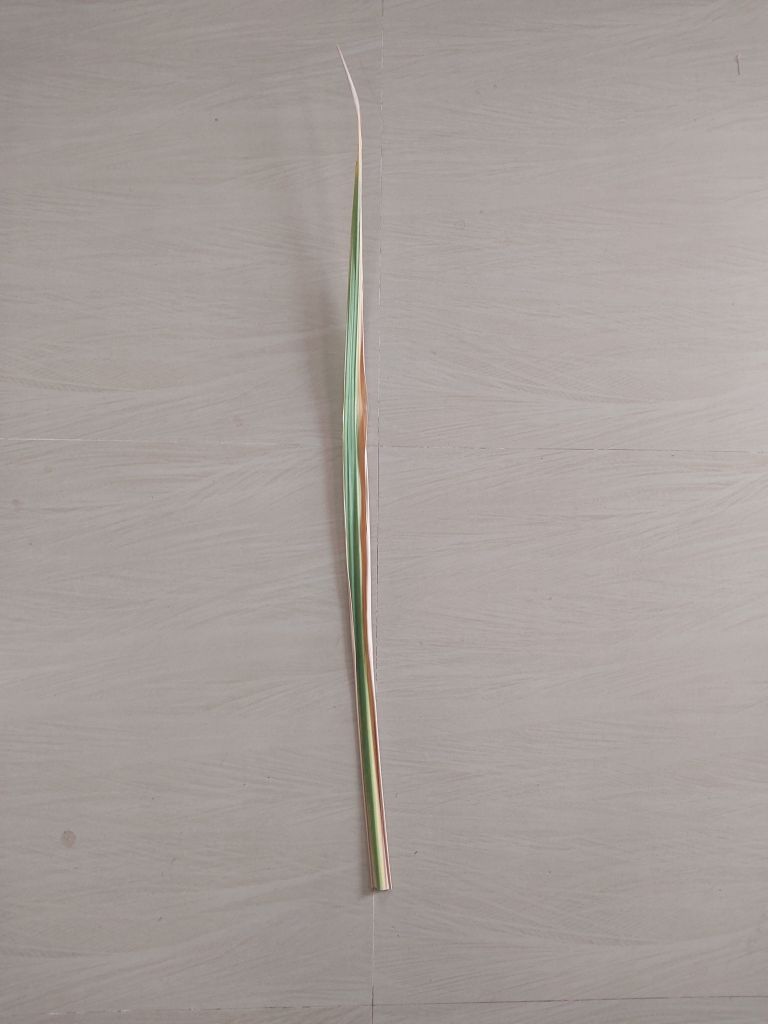
Label: Banded Chlorosis